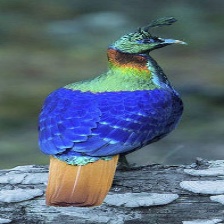
Species: HIMALAYAN MONAL
Scientific name: LOPHOPHORUS IMPEJANUS